India's Best Dramebaaz

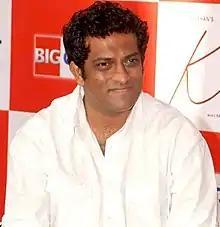
Anurag Basu

In an interview with Anurag Basu, he had voiced his opinion on "India's Best Dramabaaz". He said "You know as a film maker, we tend to grow very detached to everything happening around. But kids help me stay young as a film maker. They keep me connected. And interacting with kids is anyway great fun. I live in a joint family, where there are loads of children, including my daughter. So, being with children is something I am comfortable with and enjoy too." Basu had expressed his interest in the show in many ways. He also said that it would be like re-living his childhood, while he judged the show. "I am working on my next script now and working with kids is inspiring for sure," he added.